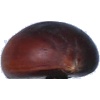
Label: Chestnut 1